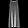
Label: Dress